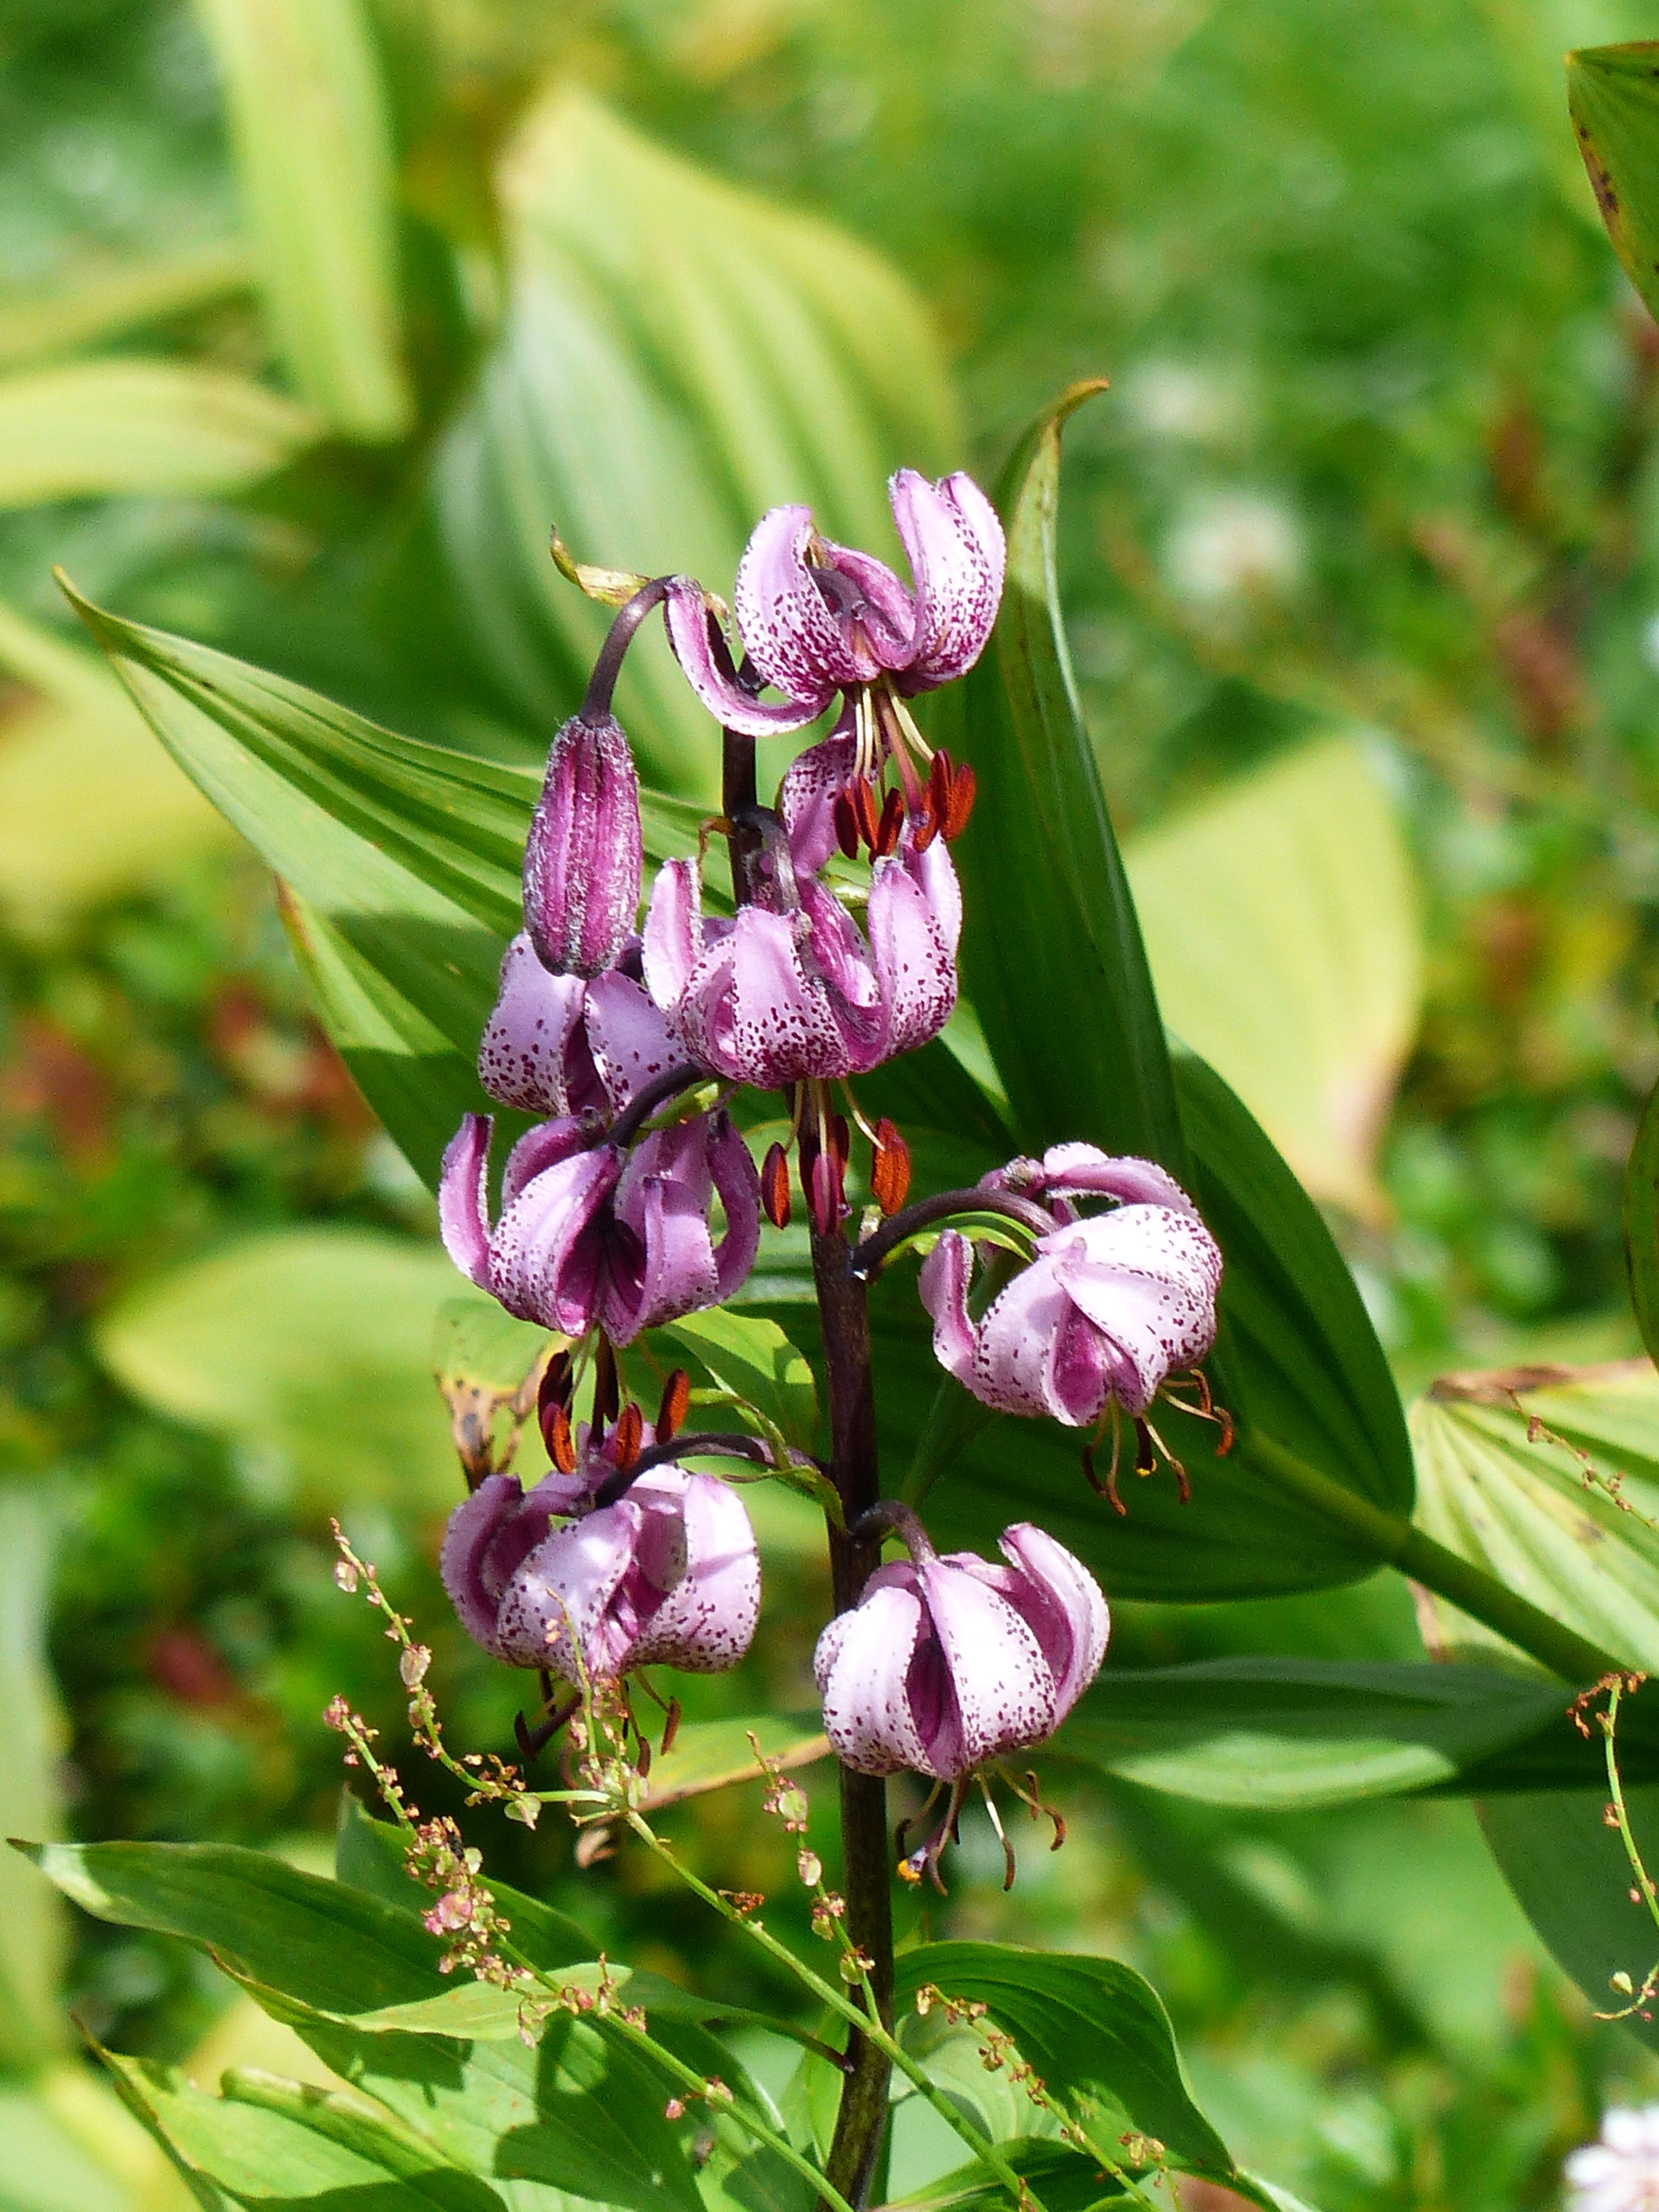
blossom, plant, flower, bloom, herb, botany, pink, flora, wildflower, shrub, violet, lily, lilium, inflorescence, flowering plant, nodding flowers, martagon lily, land plant, everlasting sweet pea, panicle like, turk's cap lily, lilium martagon, turk's cap lily lily, rispiger pollen, turban shape, flesh pink